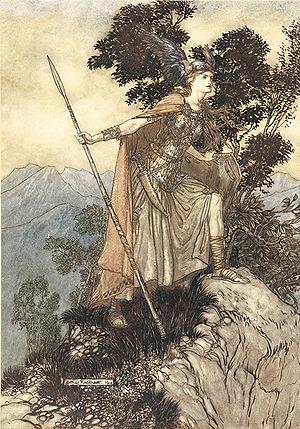
Brynhildr est une guerrière et walkyrie de la mythologie nordique, personnage central du cycle de Sigurd. Elle apparaît dans plusieurs poèmes eddiques héroïques, compilés au XIIIᵉ siècle, ainsi que brièvement dans l'Edda de Snorri, et de manière plus importante dans la Völsunga saga, rédigés au XIIIᵉ siècle.